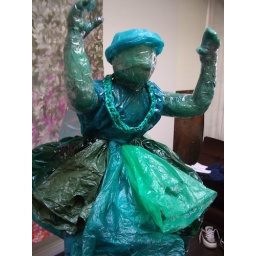
Green Bagalina by Diane Kurzyna recycled plastic bag sculpture art Sept 2009 102